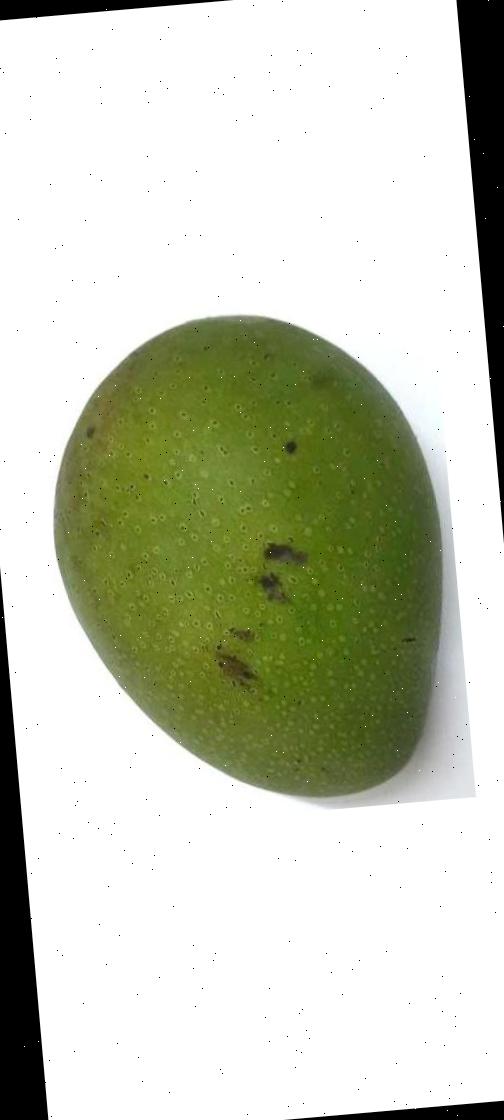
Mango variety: Ashshina Zhinuk